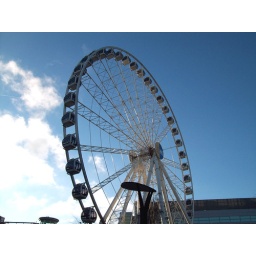
Manchester wheel against blue sky and white clouds.